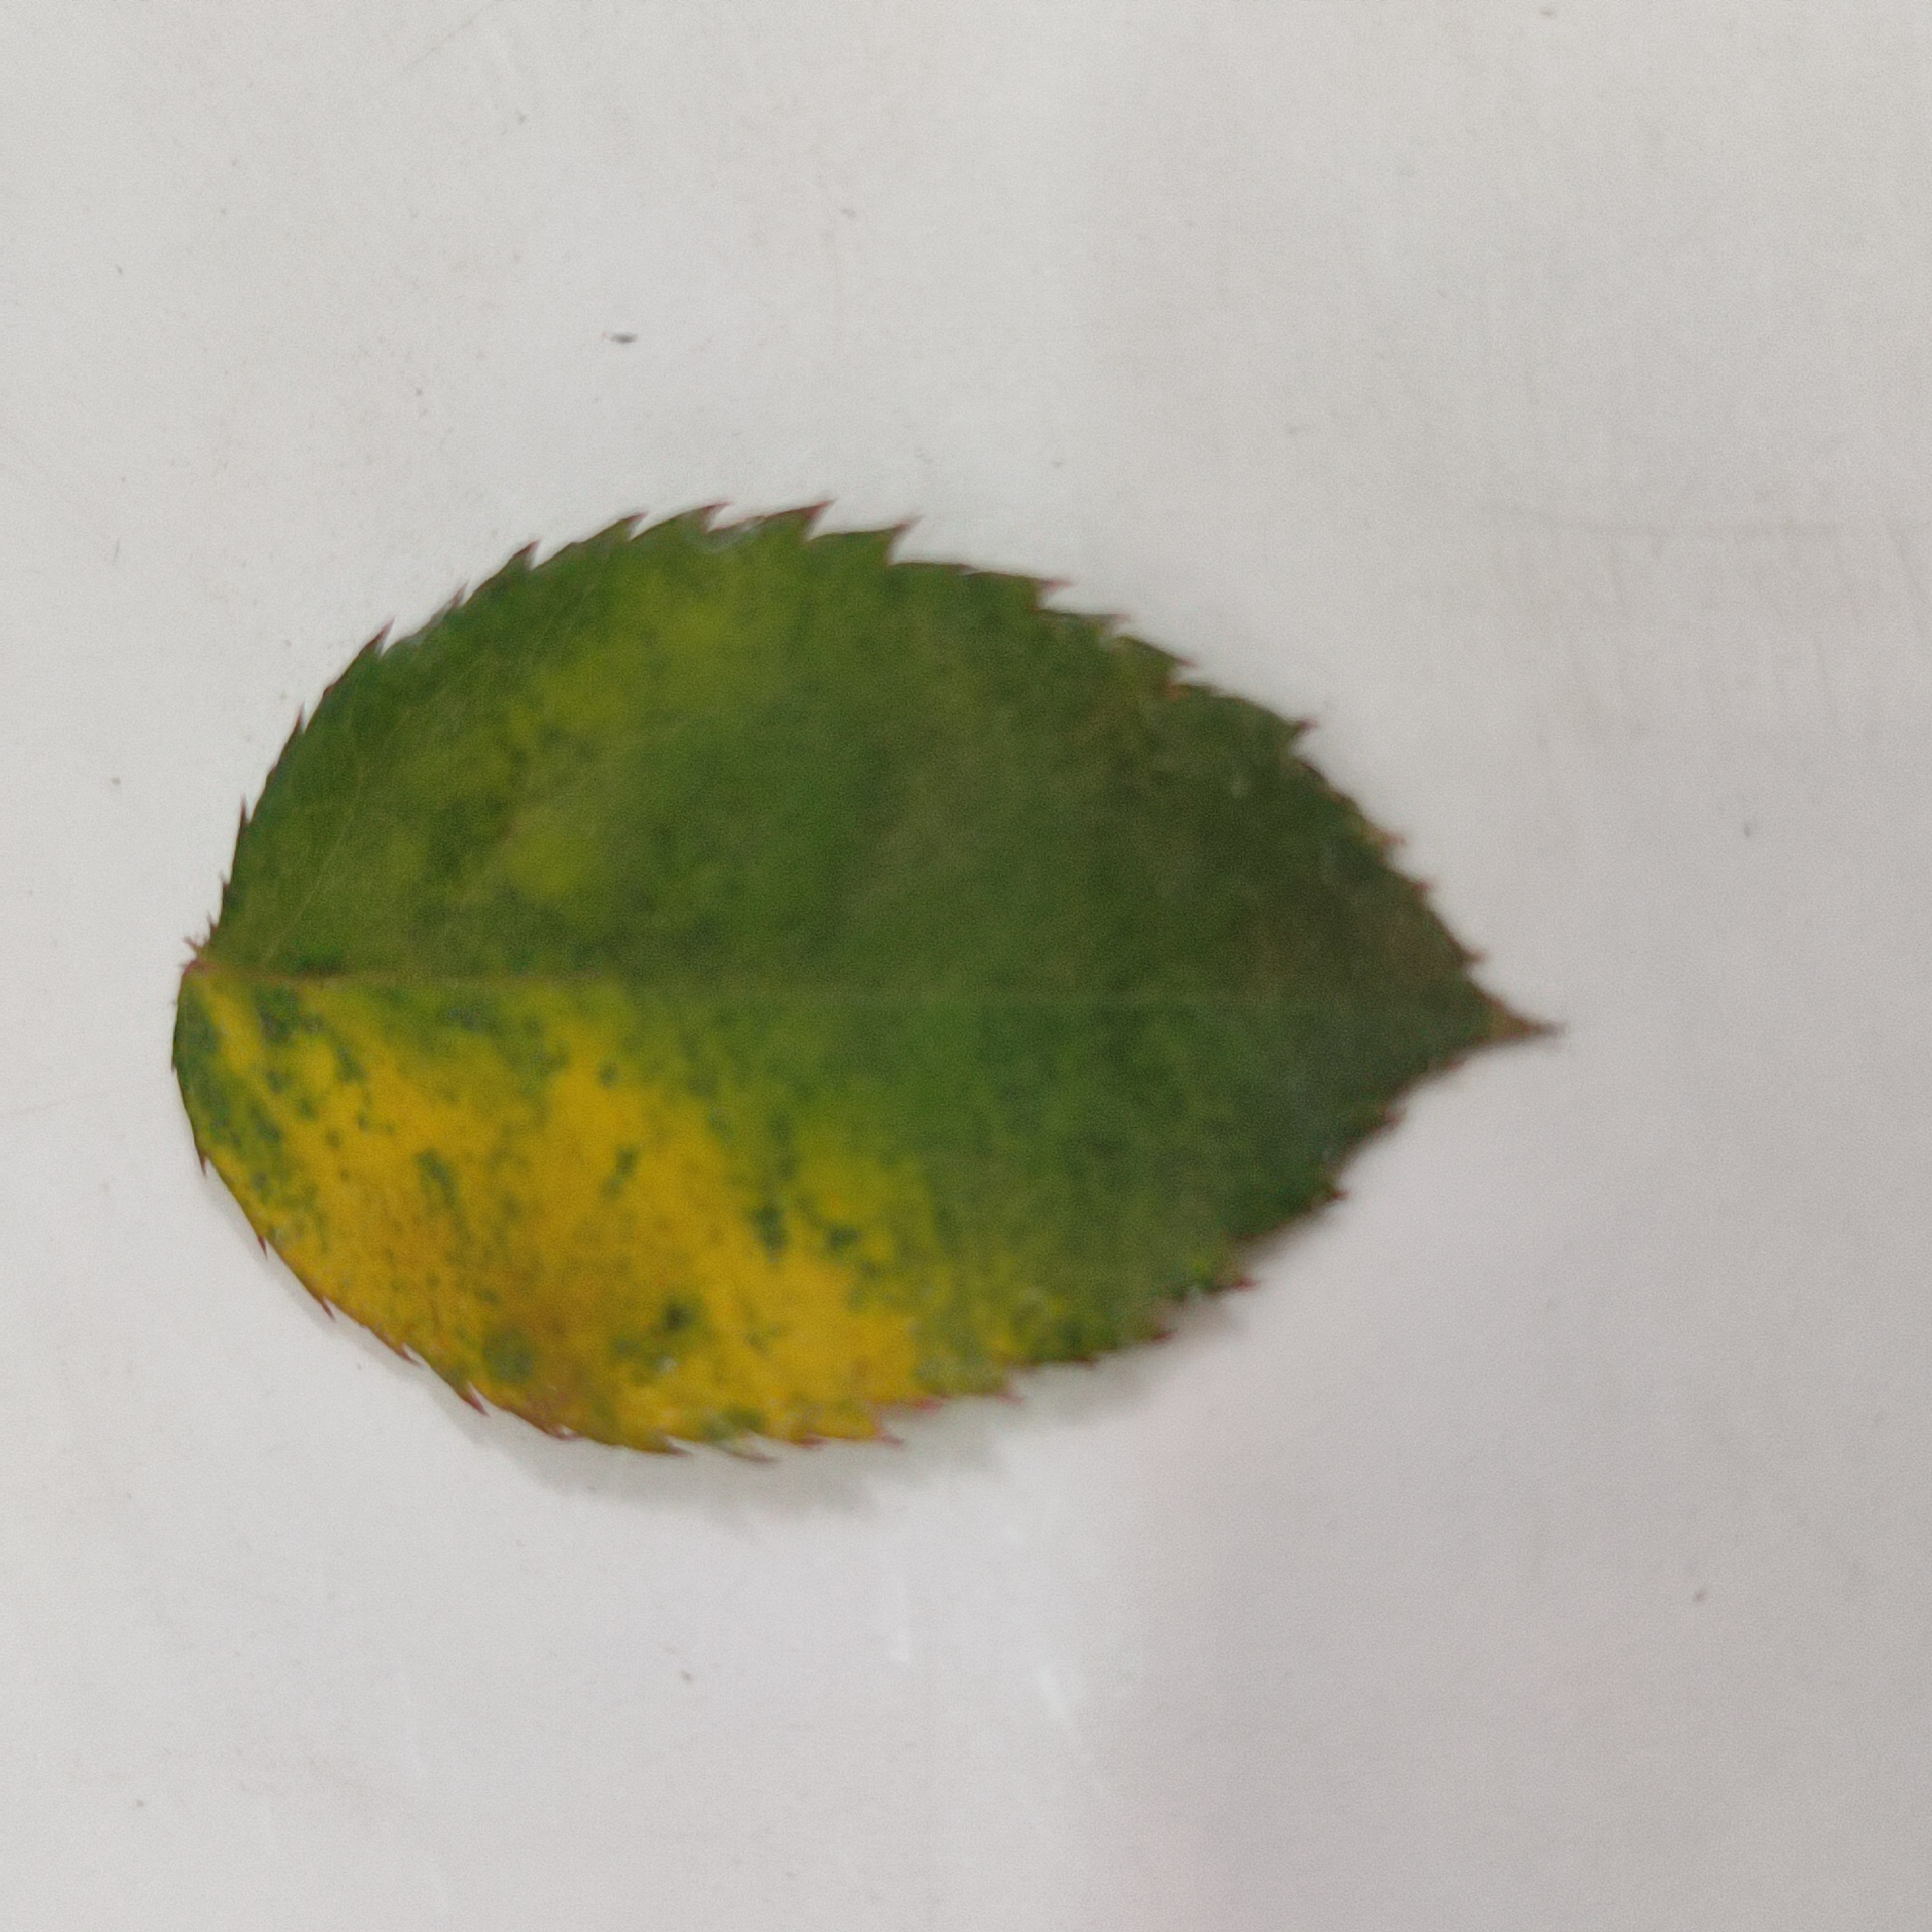
Label: Yellow Mosaic Virus